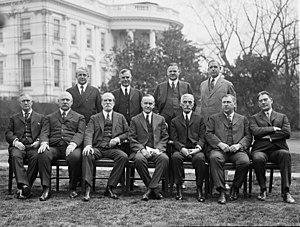
Calvin Coolidge / Præsidentperiode (1923–1929) / Kabinet
Coolidge's kabinet i 1924, udenfor Det Hvide Hus